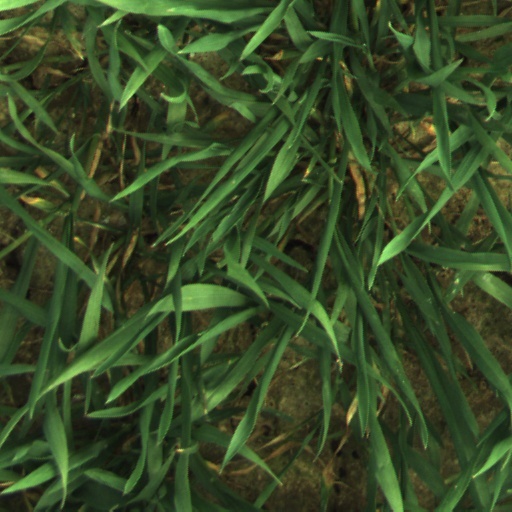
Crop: wheat